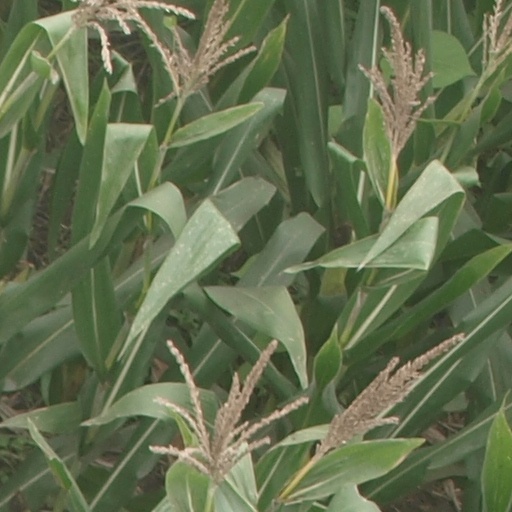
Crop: maize; corn